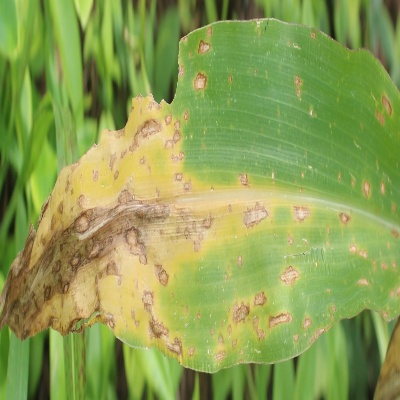
Crop: Maize
Condition: leaf blight